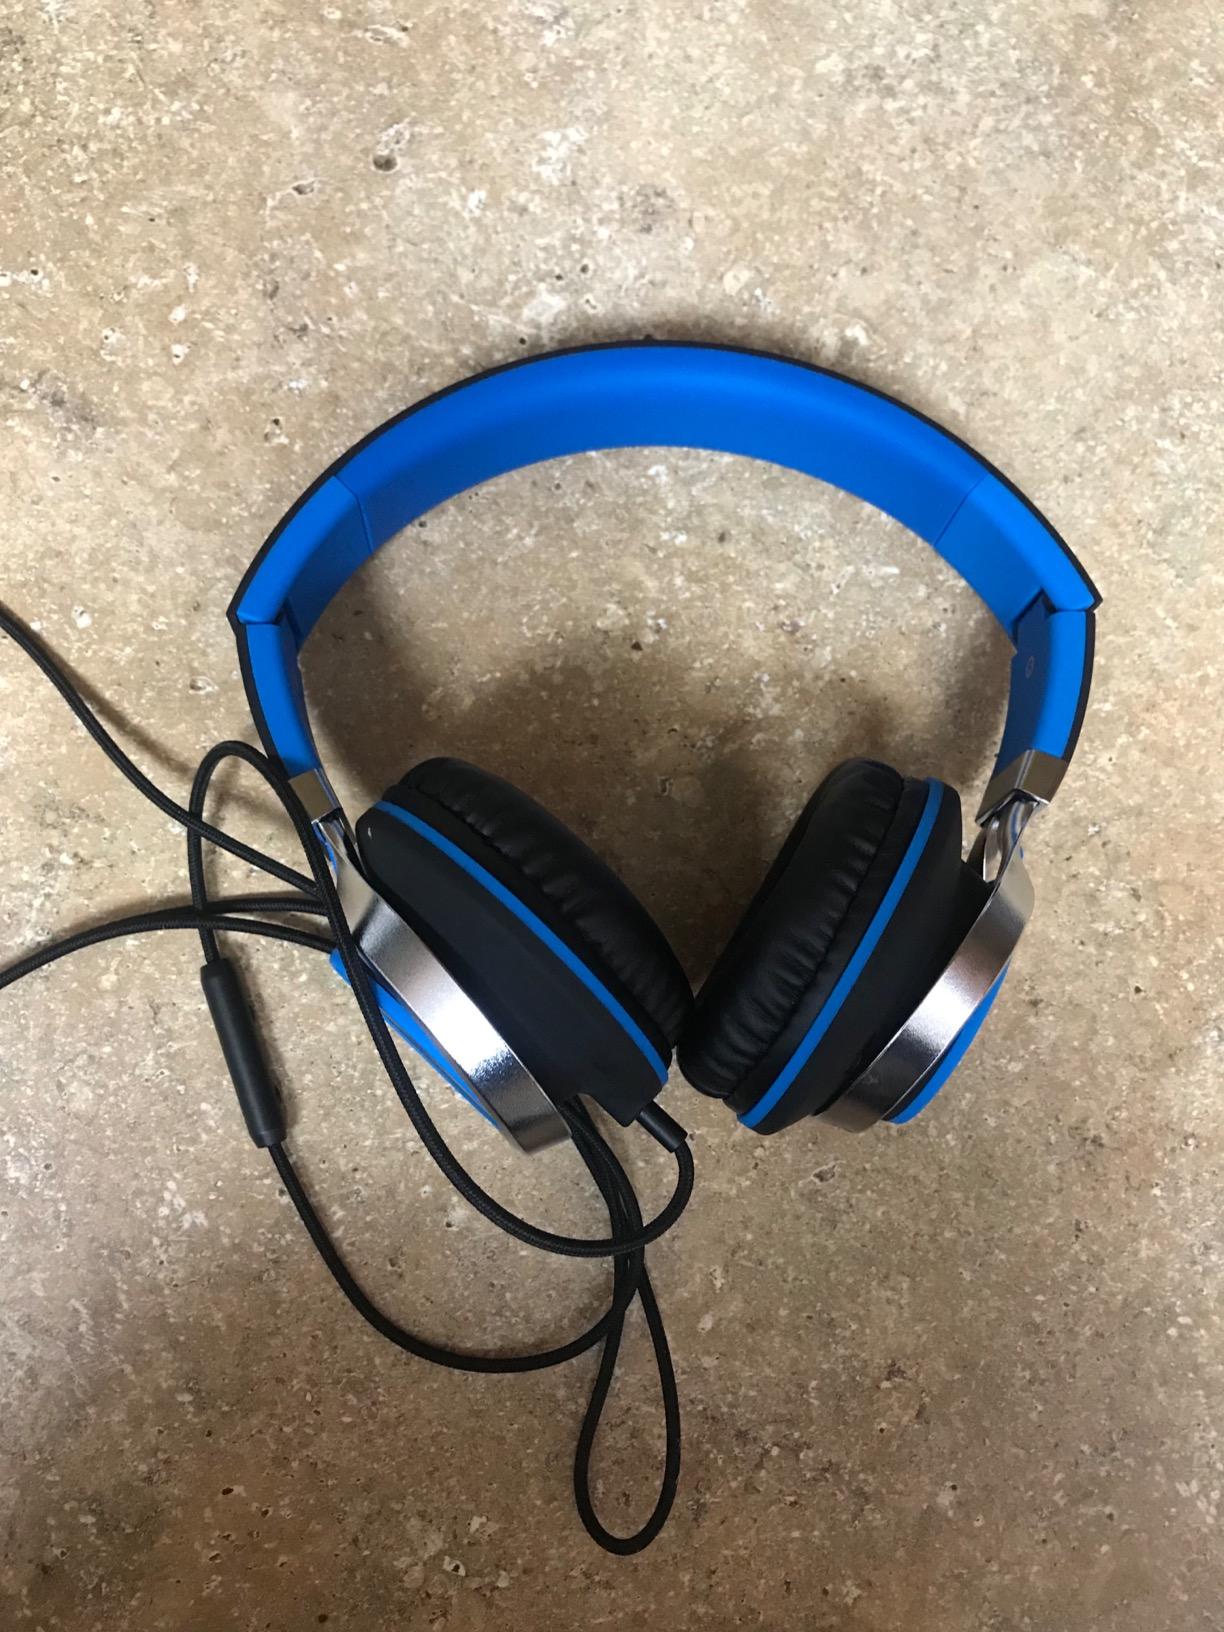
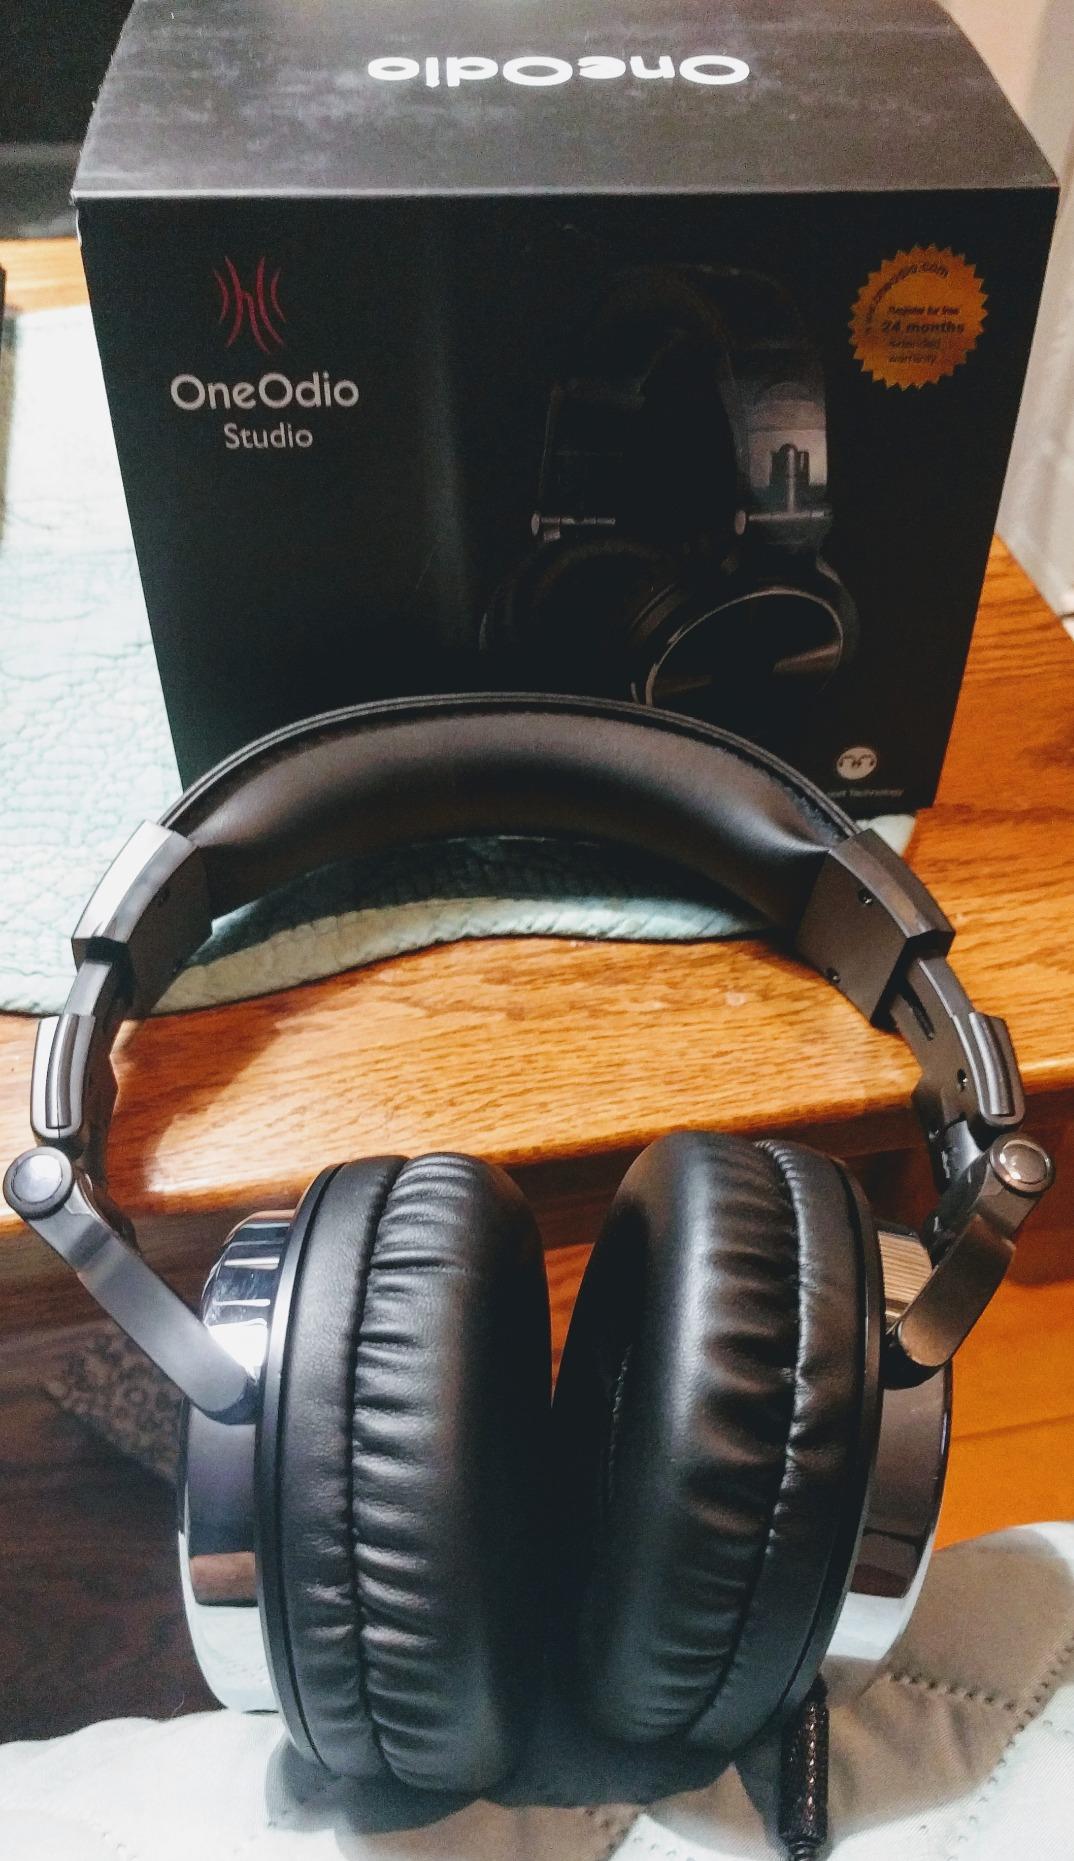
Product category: headphones
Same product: no